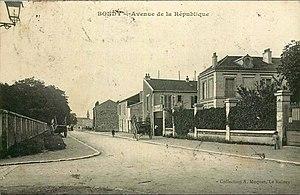
Bondy: Avenue de la République
L'avenue de la République, est un axe de communication de Bondy, reliant le centre historique de la ville, au quartier de la gare.